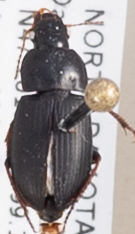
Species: Harpalus opacipennis
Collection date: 2022-07-19
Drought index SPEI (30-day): -0.46
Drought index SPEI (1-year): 1.28
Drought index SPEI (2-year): -0.8